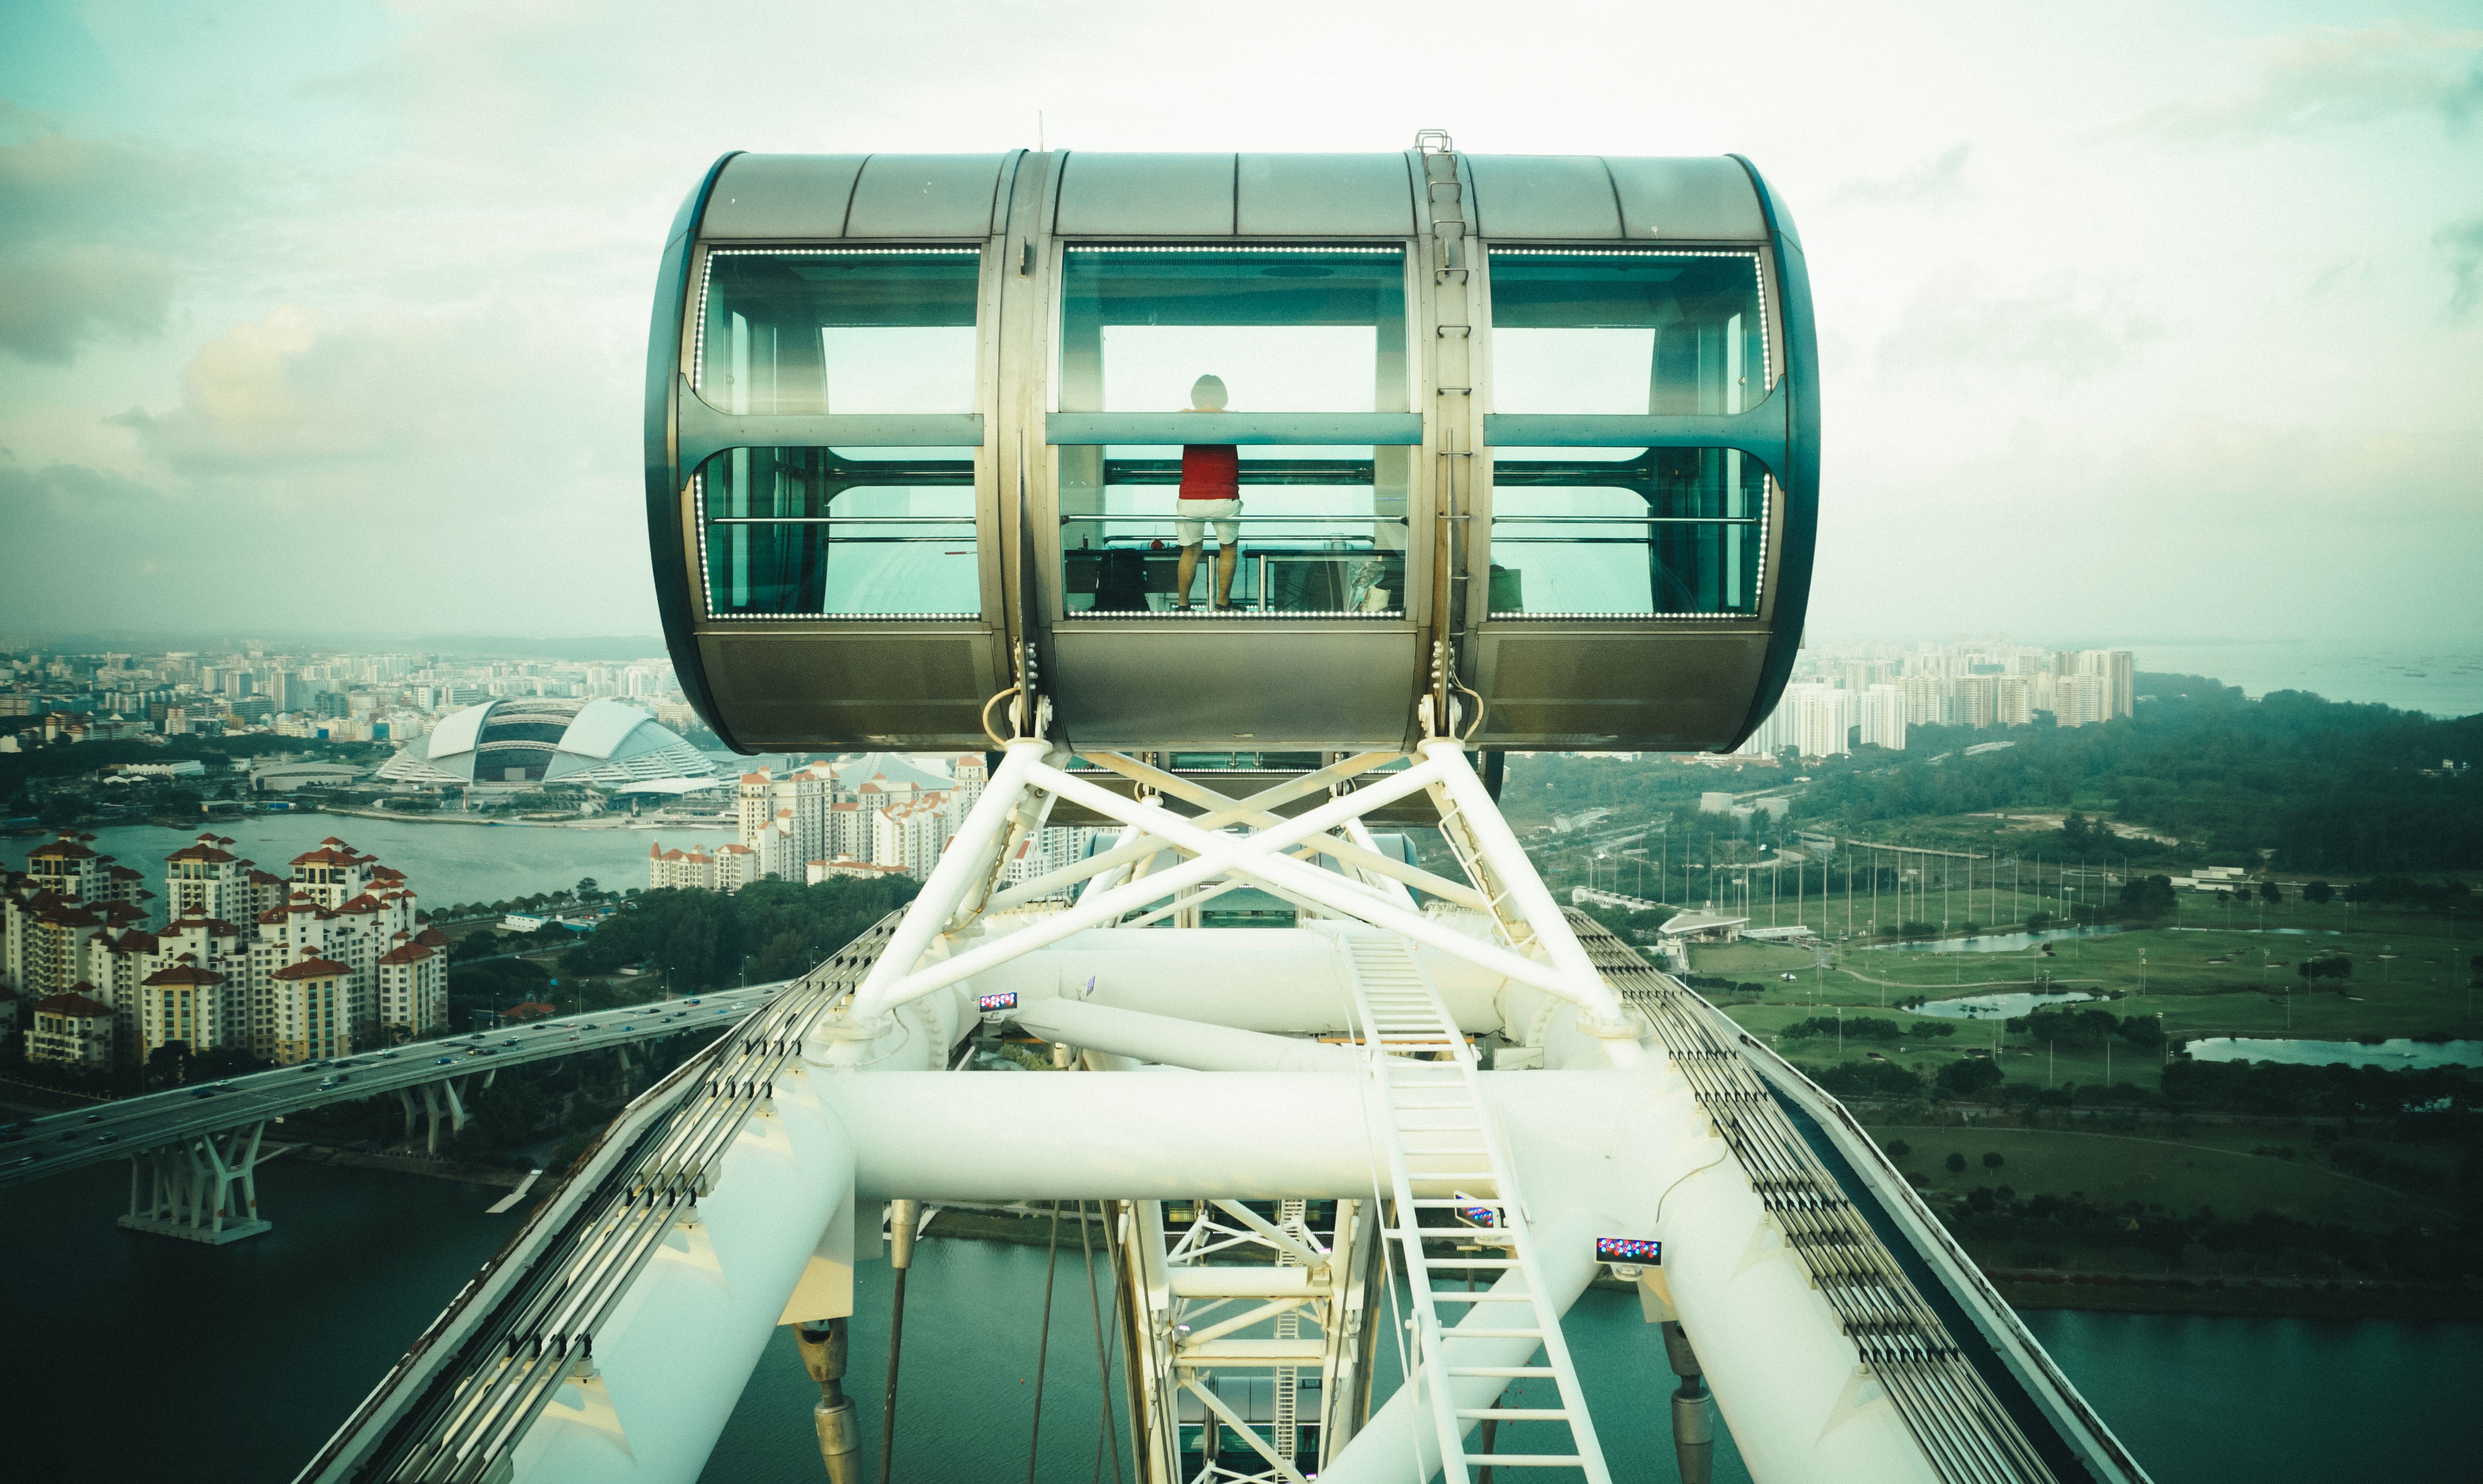
photography, transport, reflection, vehicle, public transport, atmosphere of earth